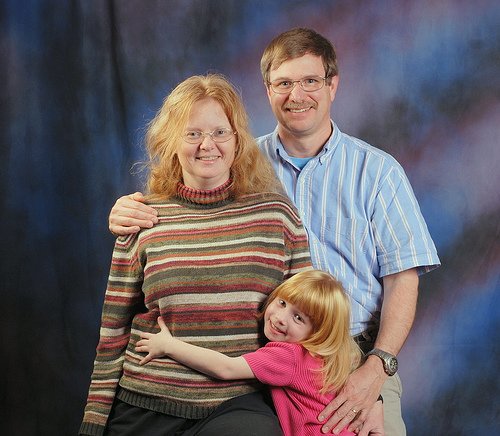
Label: not_food